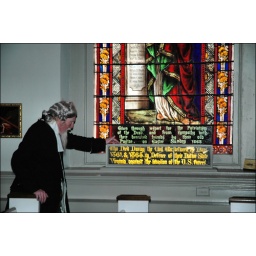
Rev. Braidfoot (aka Dean Burgess) tells the story behind the stained glass window in Trinity Church